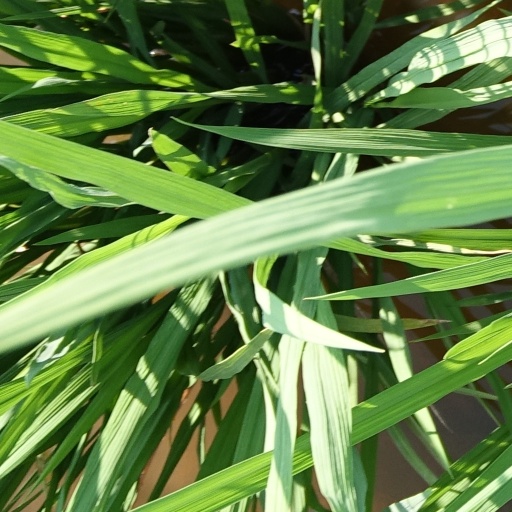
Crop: rice